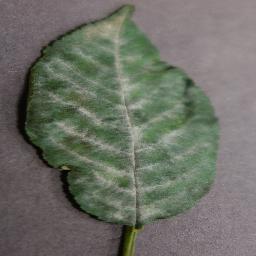
Label: Cherry___Powdery_mildew